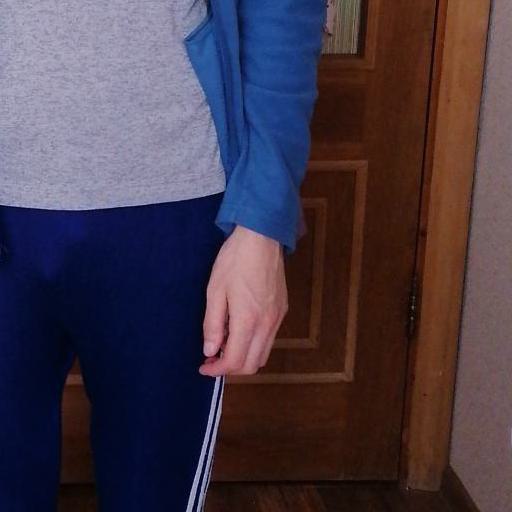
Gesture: no_gesture